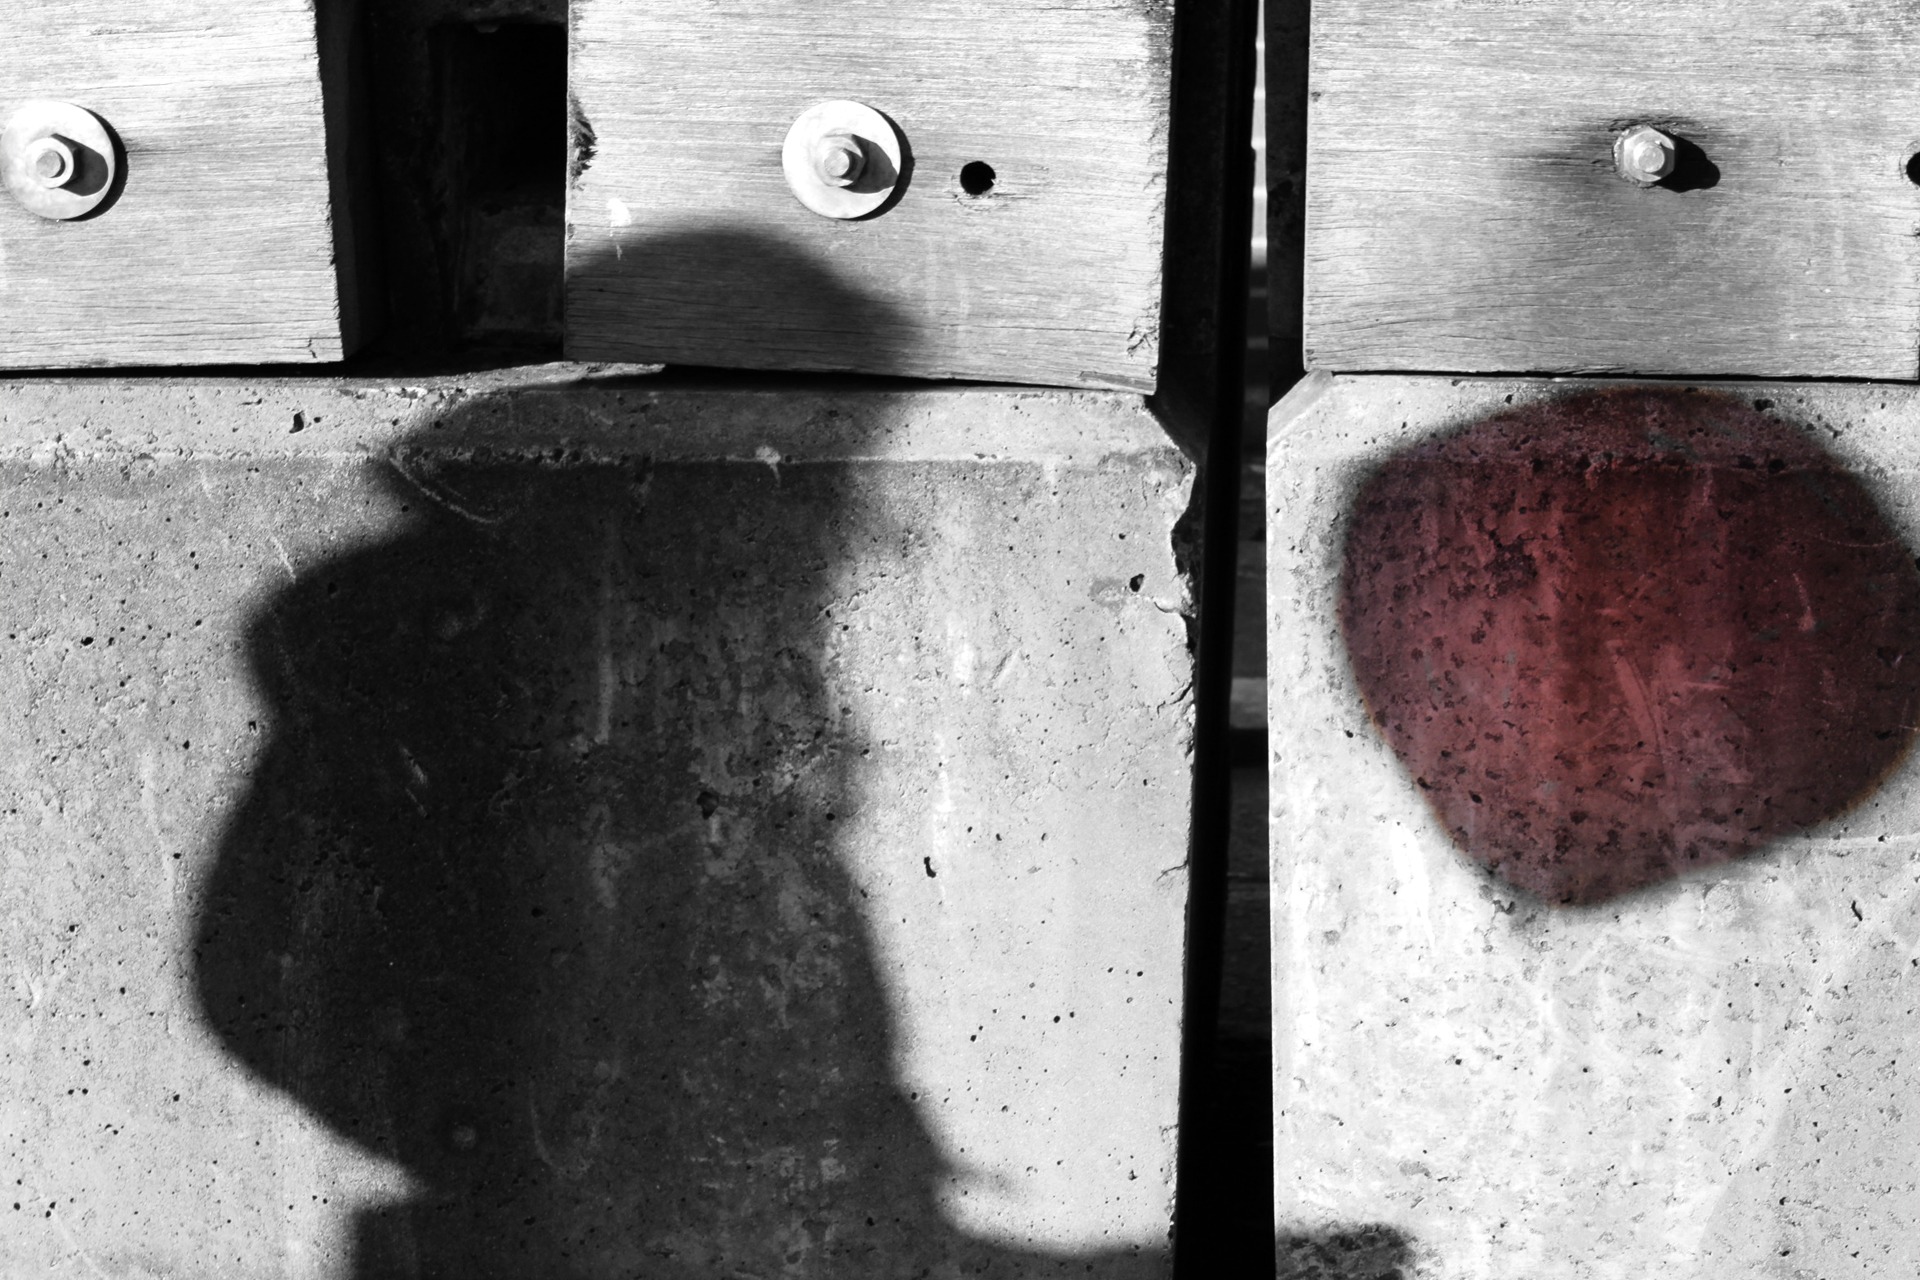
silhouette, black and white, wood, white, photography, texture, balloon, number, red, color, shadow, darkness, black, monochrome, close up, mono, photograph, image, shape, monochromatic, red balloon, monochrome photography